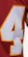
Number: 4